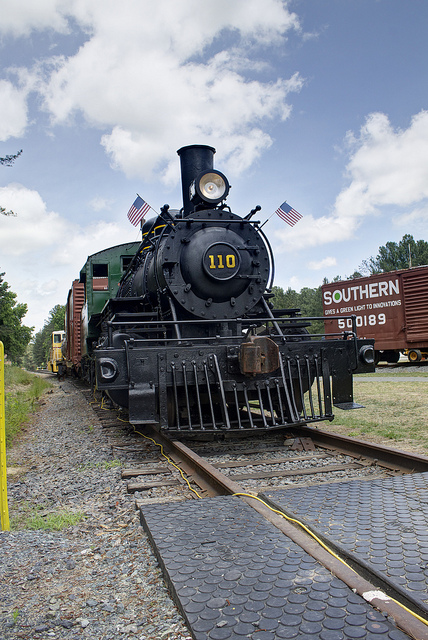
A train traveling down tracks next to a trailer.

The large train has two flags on the sides of it.

A renovated steam train on display with other carriages

a train that is parked on a train track